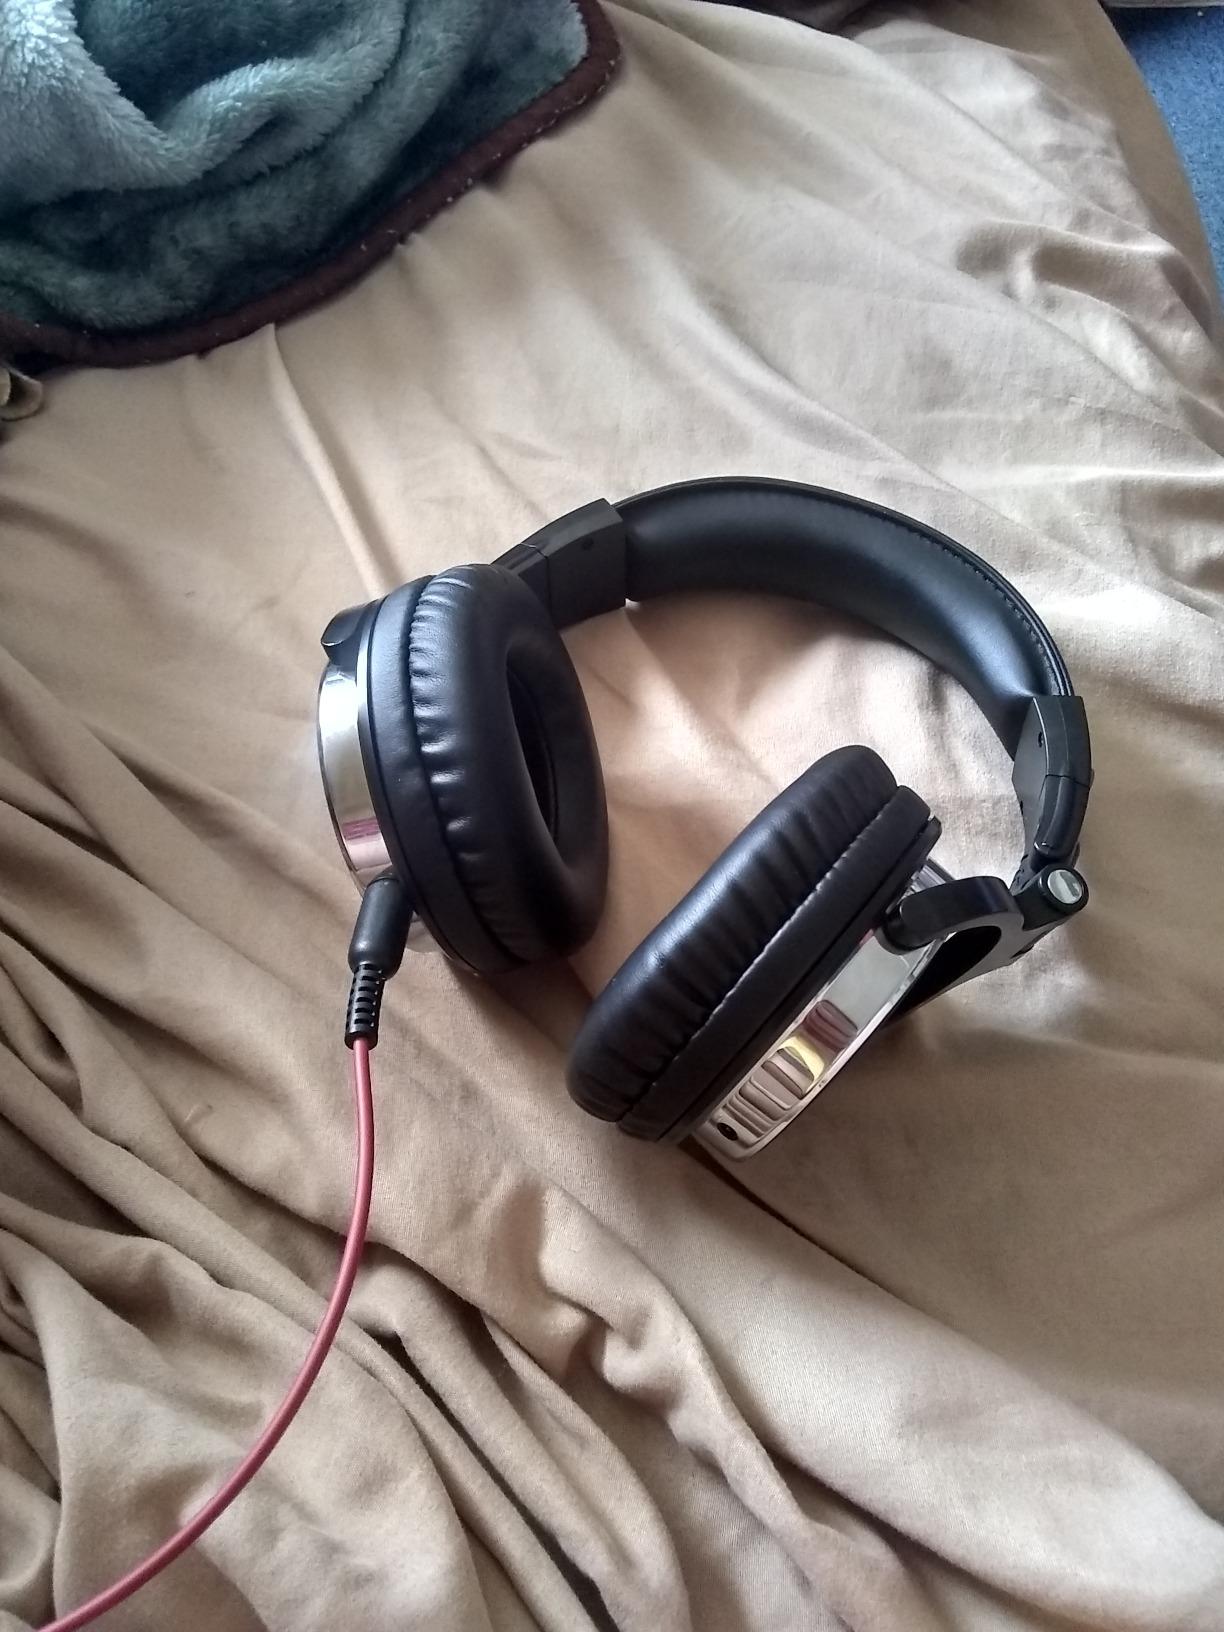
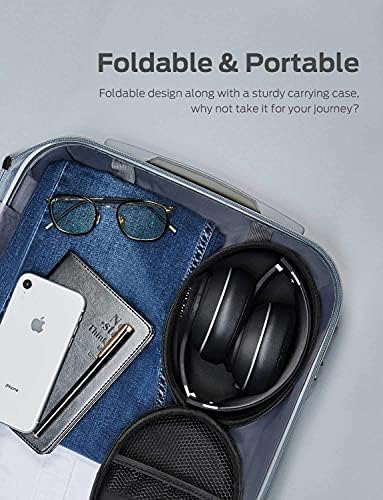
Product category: headphones
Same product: no